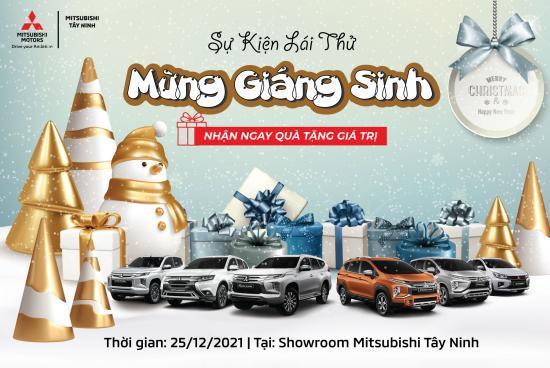
có sáu chiếc xe được trưng bày